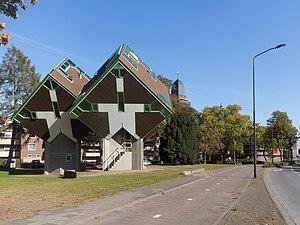
Helmond est une ville et commune des Pays-Bas de la province du Brabant-Septentrional.